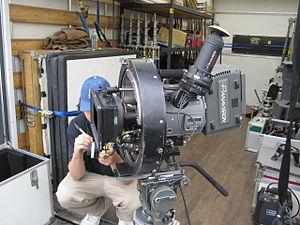
Une caméra numérique est un appareil d'enregistrement d'images animées qui utilise un capteur électronique pour transformer l’information lumineuse en un signal électrique.